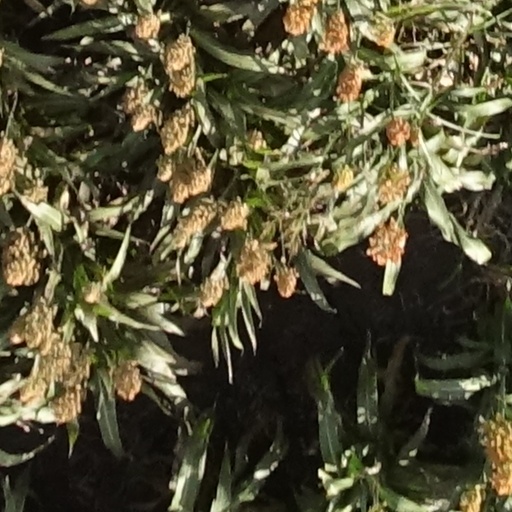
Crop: sorghum